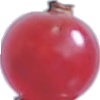
Label: Redcurrant 1